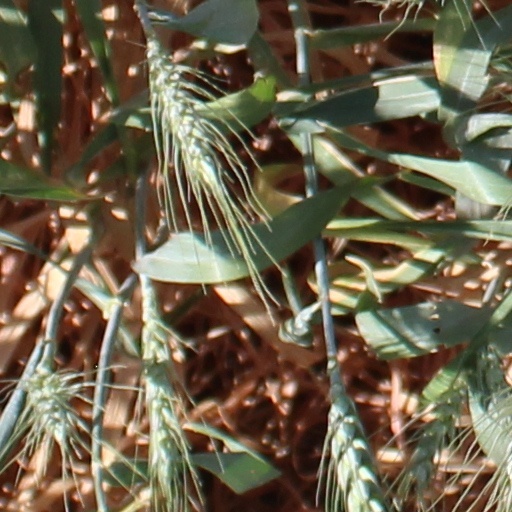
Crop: wheat